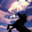
Label: horse